Rhododendron ponticum

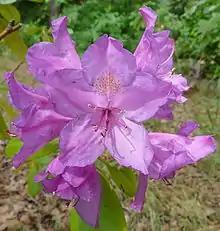
Closeup of "Rhododendron ponticum"

Rhododendron ponticum, called common rhododendron or pontic rhododendron, is a species of flowering plant in the "Rhododendron" genus of the heath family Ericaceae. It is native to the Iberian Peninsula in southwest Europe and the Caucasus region in northern West Asia.